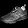
Label: Sneaker